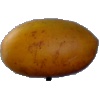
Label: Cucumber Ripe 2